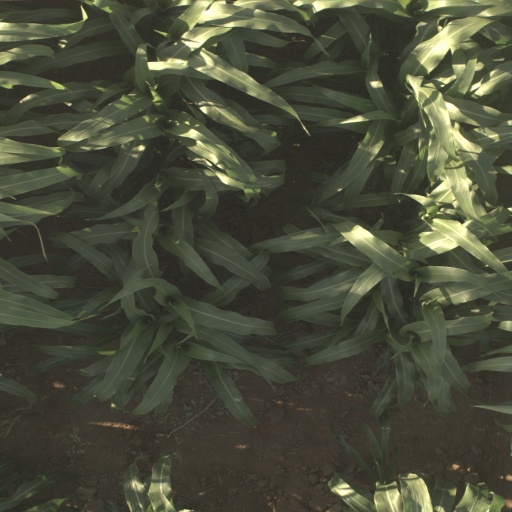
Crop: sorghum